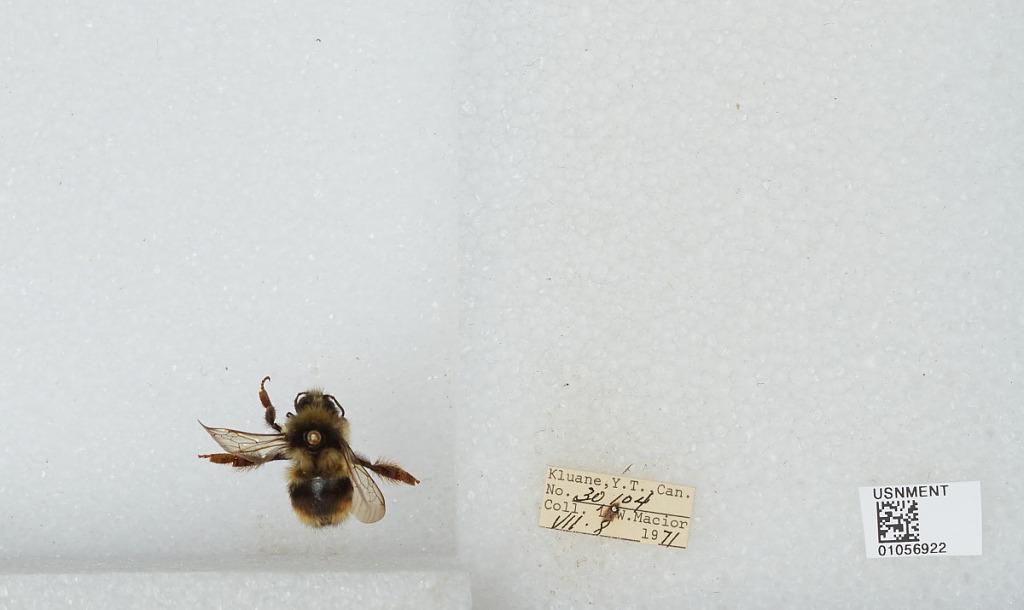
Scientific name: Bombus bifarius nearcticus
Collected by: L. Macior
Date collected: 1971-7-8
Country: Canada
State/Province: Yukon Territory
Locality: Kluane
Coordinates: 60.75, -139.5